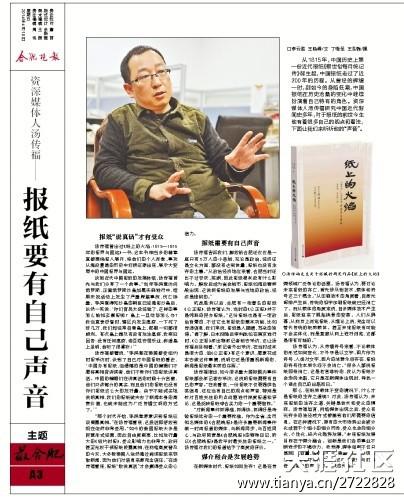
Label: paper